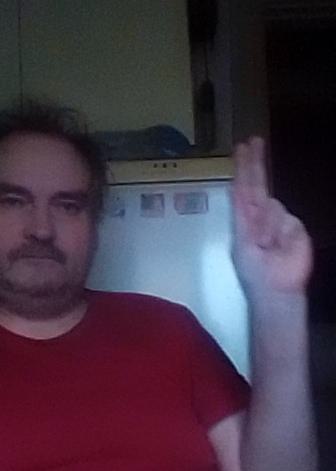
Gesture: two_up